Purwokerto railway station

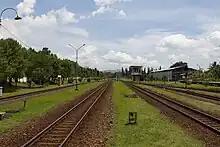
The emplacement of the station, 2015

Purwokerto Station was built in 1917-1918 by the Staatsspoorwegen (SS) railway company. The older station in Purwokerto is in the town center, built by Serajoedal Stoomtram Maatschappij in 1893-1896.